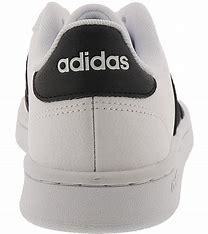
Brand: Adidas
Model: Grand Court